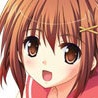
Portrait style: Anime Portrait